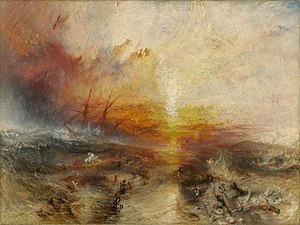
Museum of Fine Arts (Boston) / Eksempler på museets værker / Europæisk kunst
Museum of Fine Arts i Boston i Massachusetts i USA er et amerikansk kunstmuseum. Museet er det fjerdestørste i USA og er med mere end 450.000 kunstgenstande et af de mest omfattende kunstsamlinger på de amerikanske kontinenter. Museet har mere end 1 million årlige gæster og var i 2014 nr. 55 på listen over mest besøgte museer i verden.